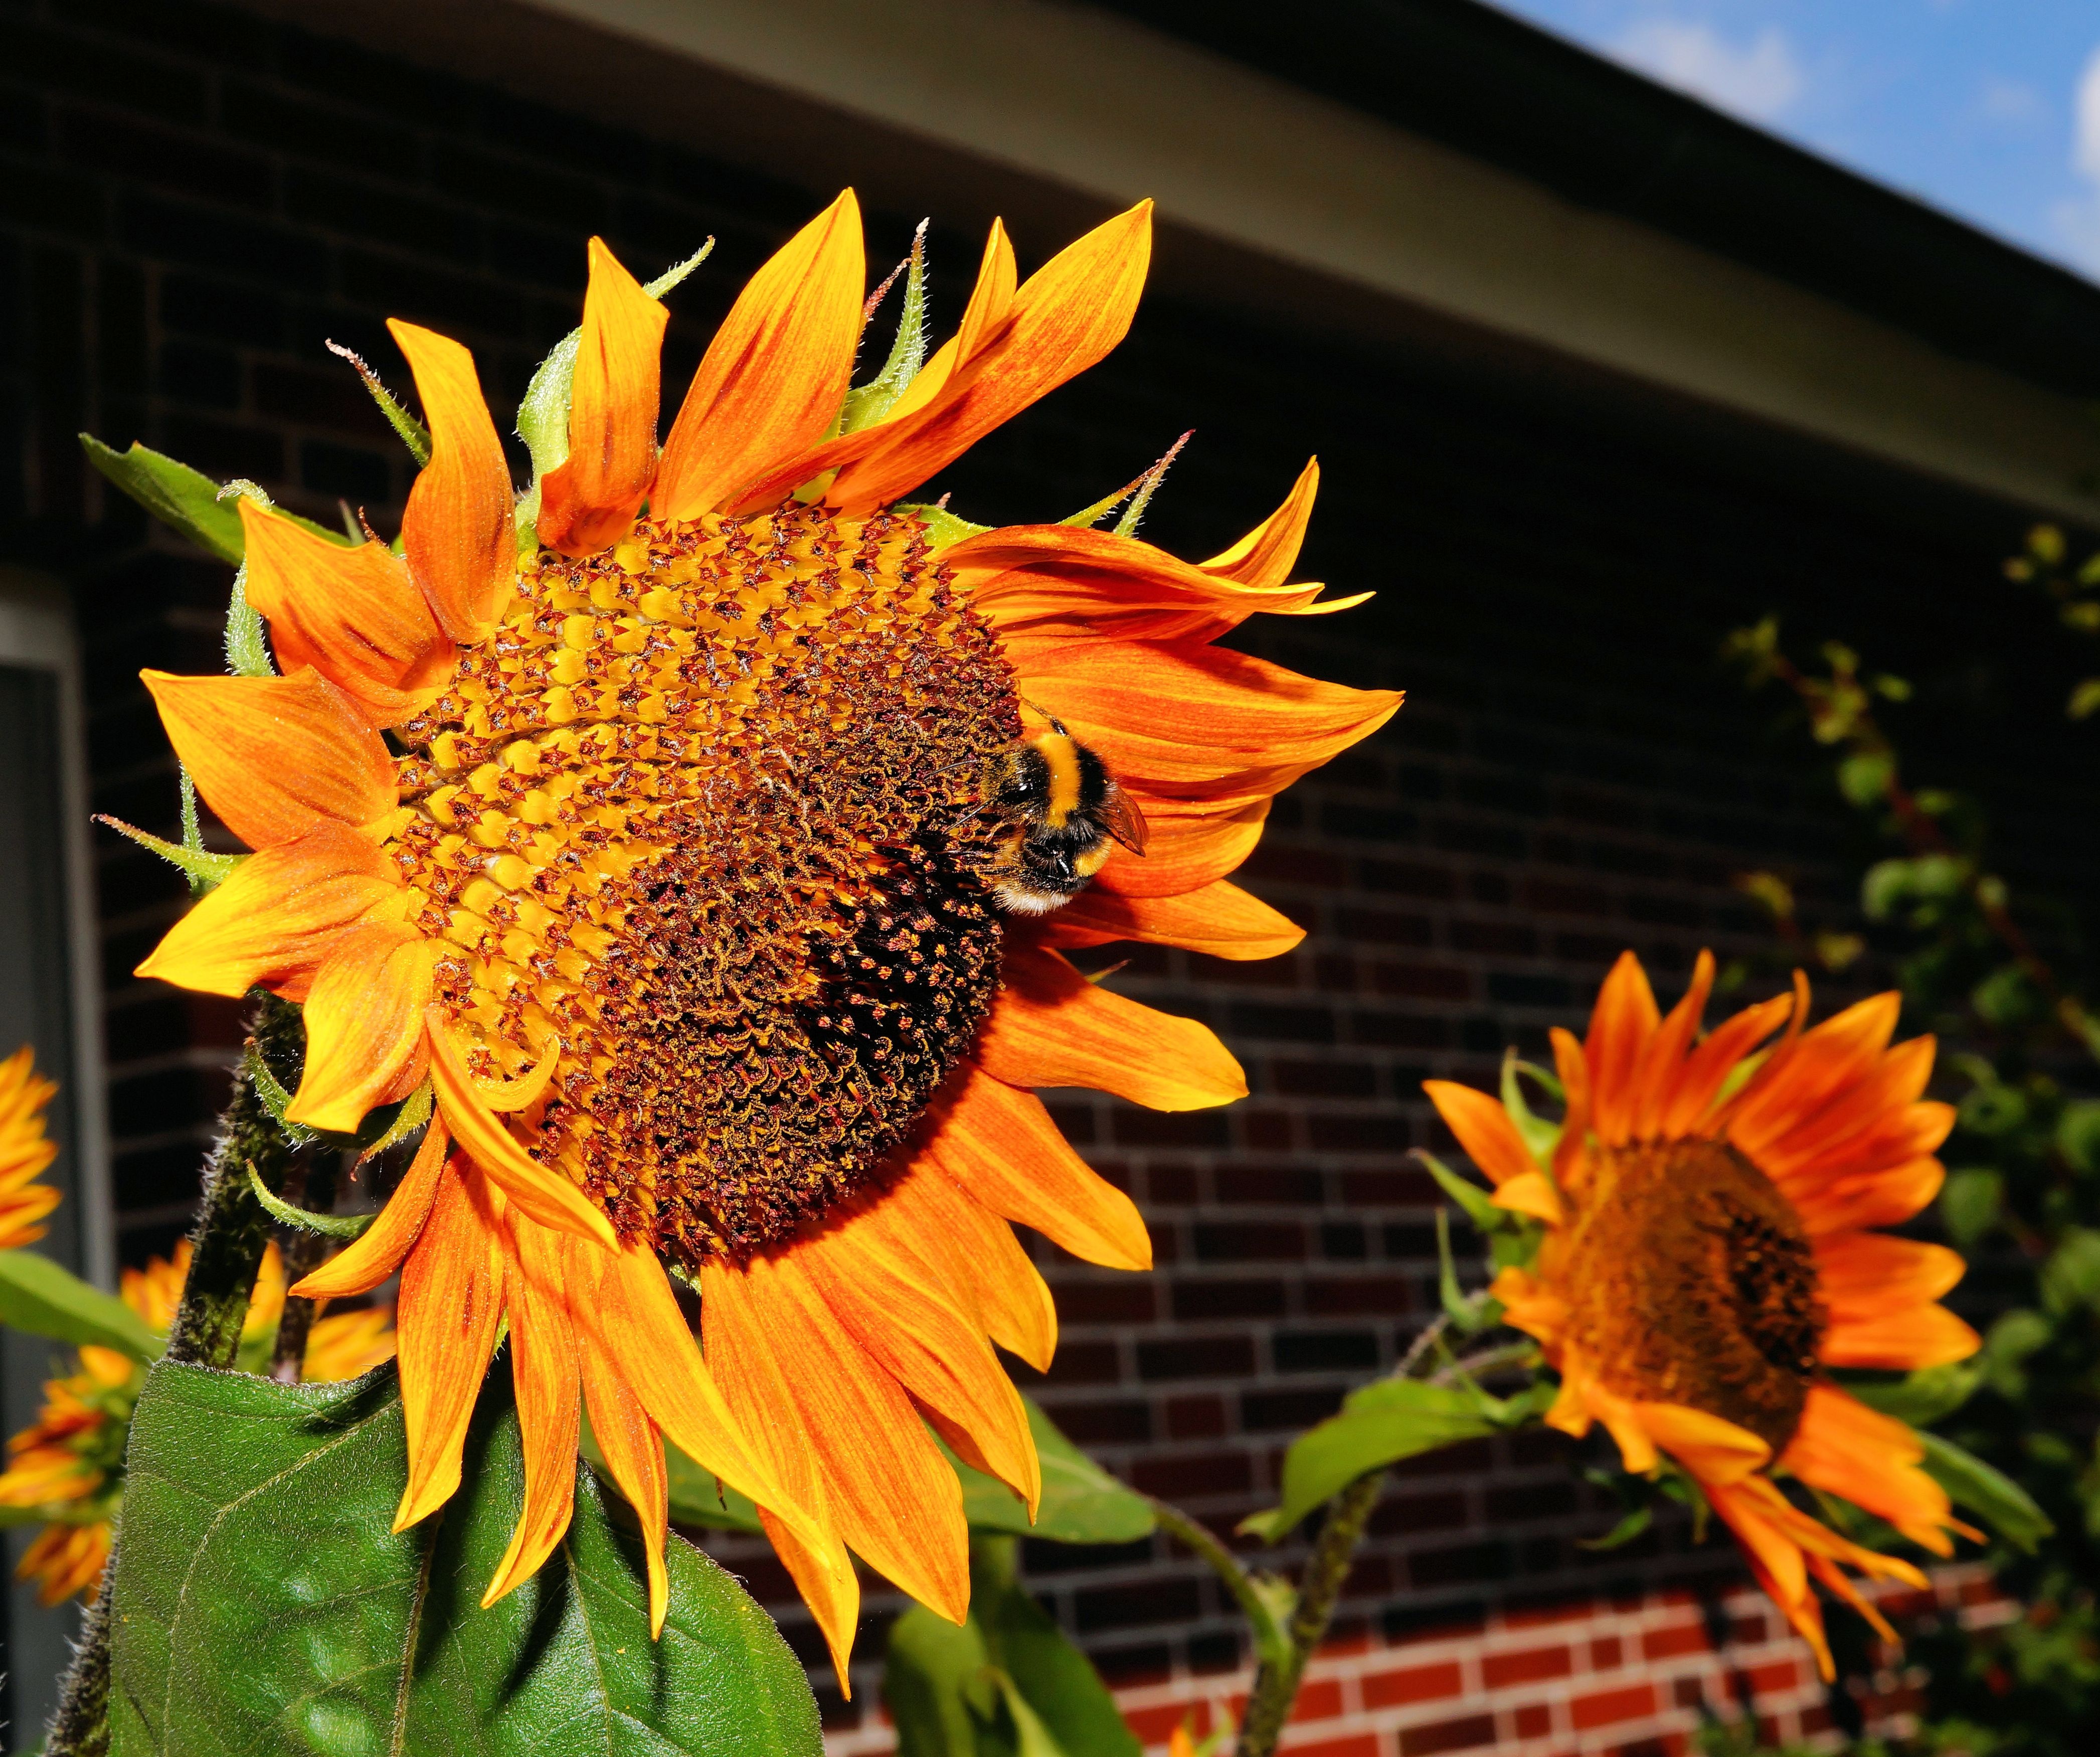
blossom, plant, flower, bloom, summer, autumn, botany, colorful, yellow, flora, sunflower, petals, decorative, bright, sun flower, beautiful, vegetarian food, floristry, macro photography, flowering plant, daisy family, tongue flower, flower basket, sunflower seed, land plant